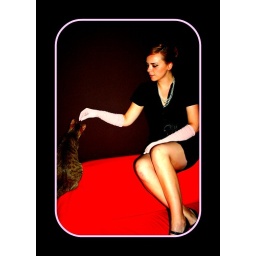
Alana in her house, the green sofa and the coffee table are vintage, the necklace and the gloves are of 1950